Grafton High School (Wisconsin)

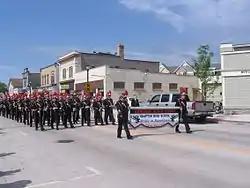
The Marching Black Hawks play at the Grafton Memorial Day parade on May 28, 2007.

Grafton High School is a secondary school in Grafton, Wisconsin. It is part of the Grafton School District. The only public high school in Grafton, it has a student enrollment of around 700.